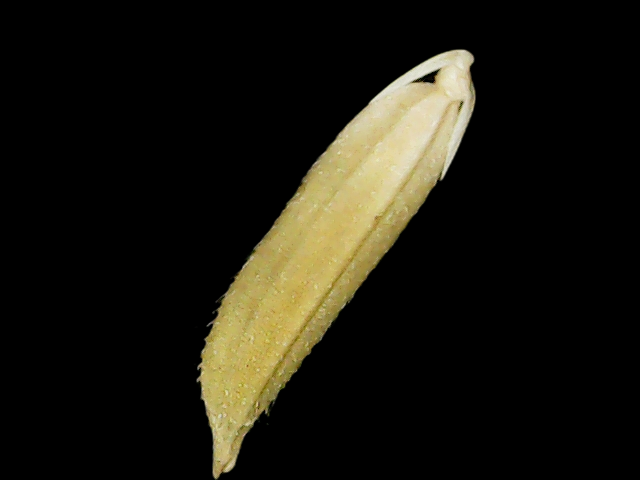
Rice variety: Binadhan25